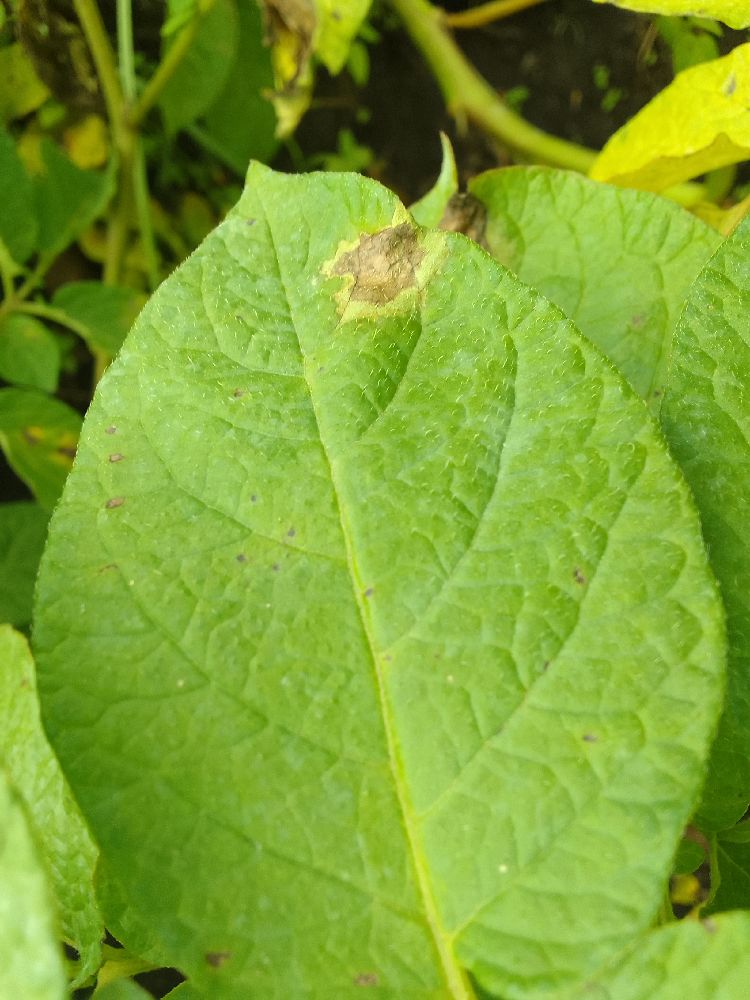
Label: Late blight